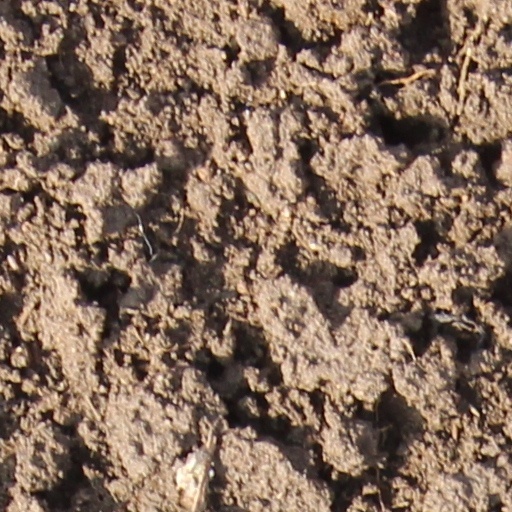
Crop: wheat